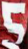
Number: 5